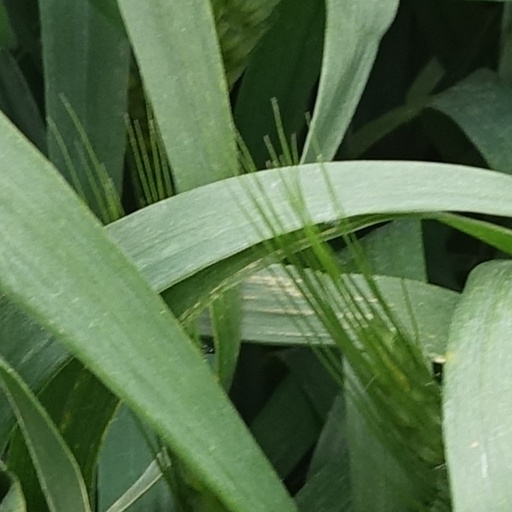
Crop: wheat